Vienna U-Bahn

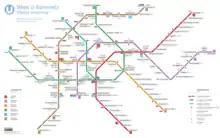
Projected network 2030 (end of the fifth phase)

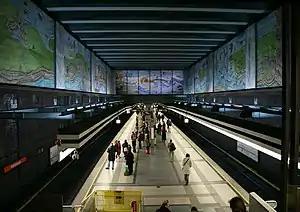
Volkstheater U-Bahn station (line U3), with mosaics by Anton Lehmden

Planning for a fourth U-Bahn expansion phase began in 2001 and concrete ideas were put forth in the 2003 Transport Master Plan. In 2007, there are plans for the extensions in Vienna, this provided the necessary extensions: